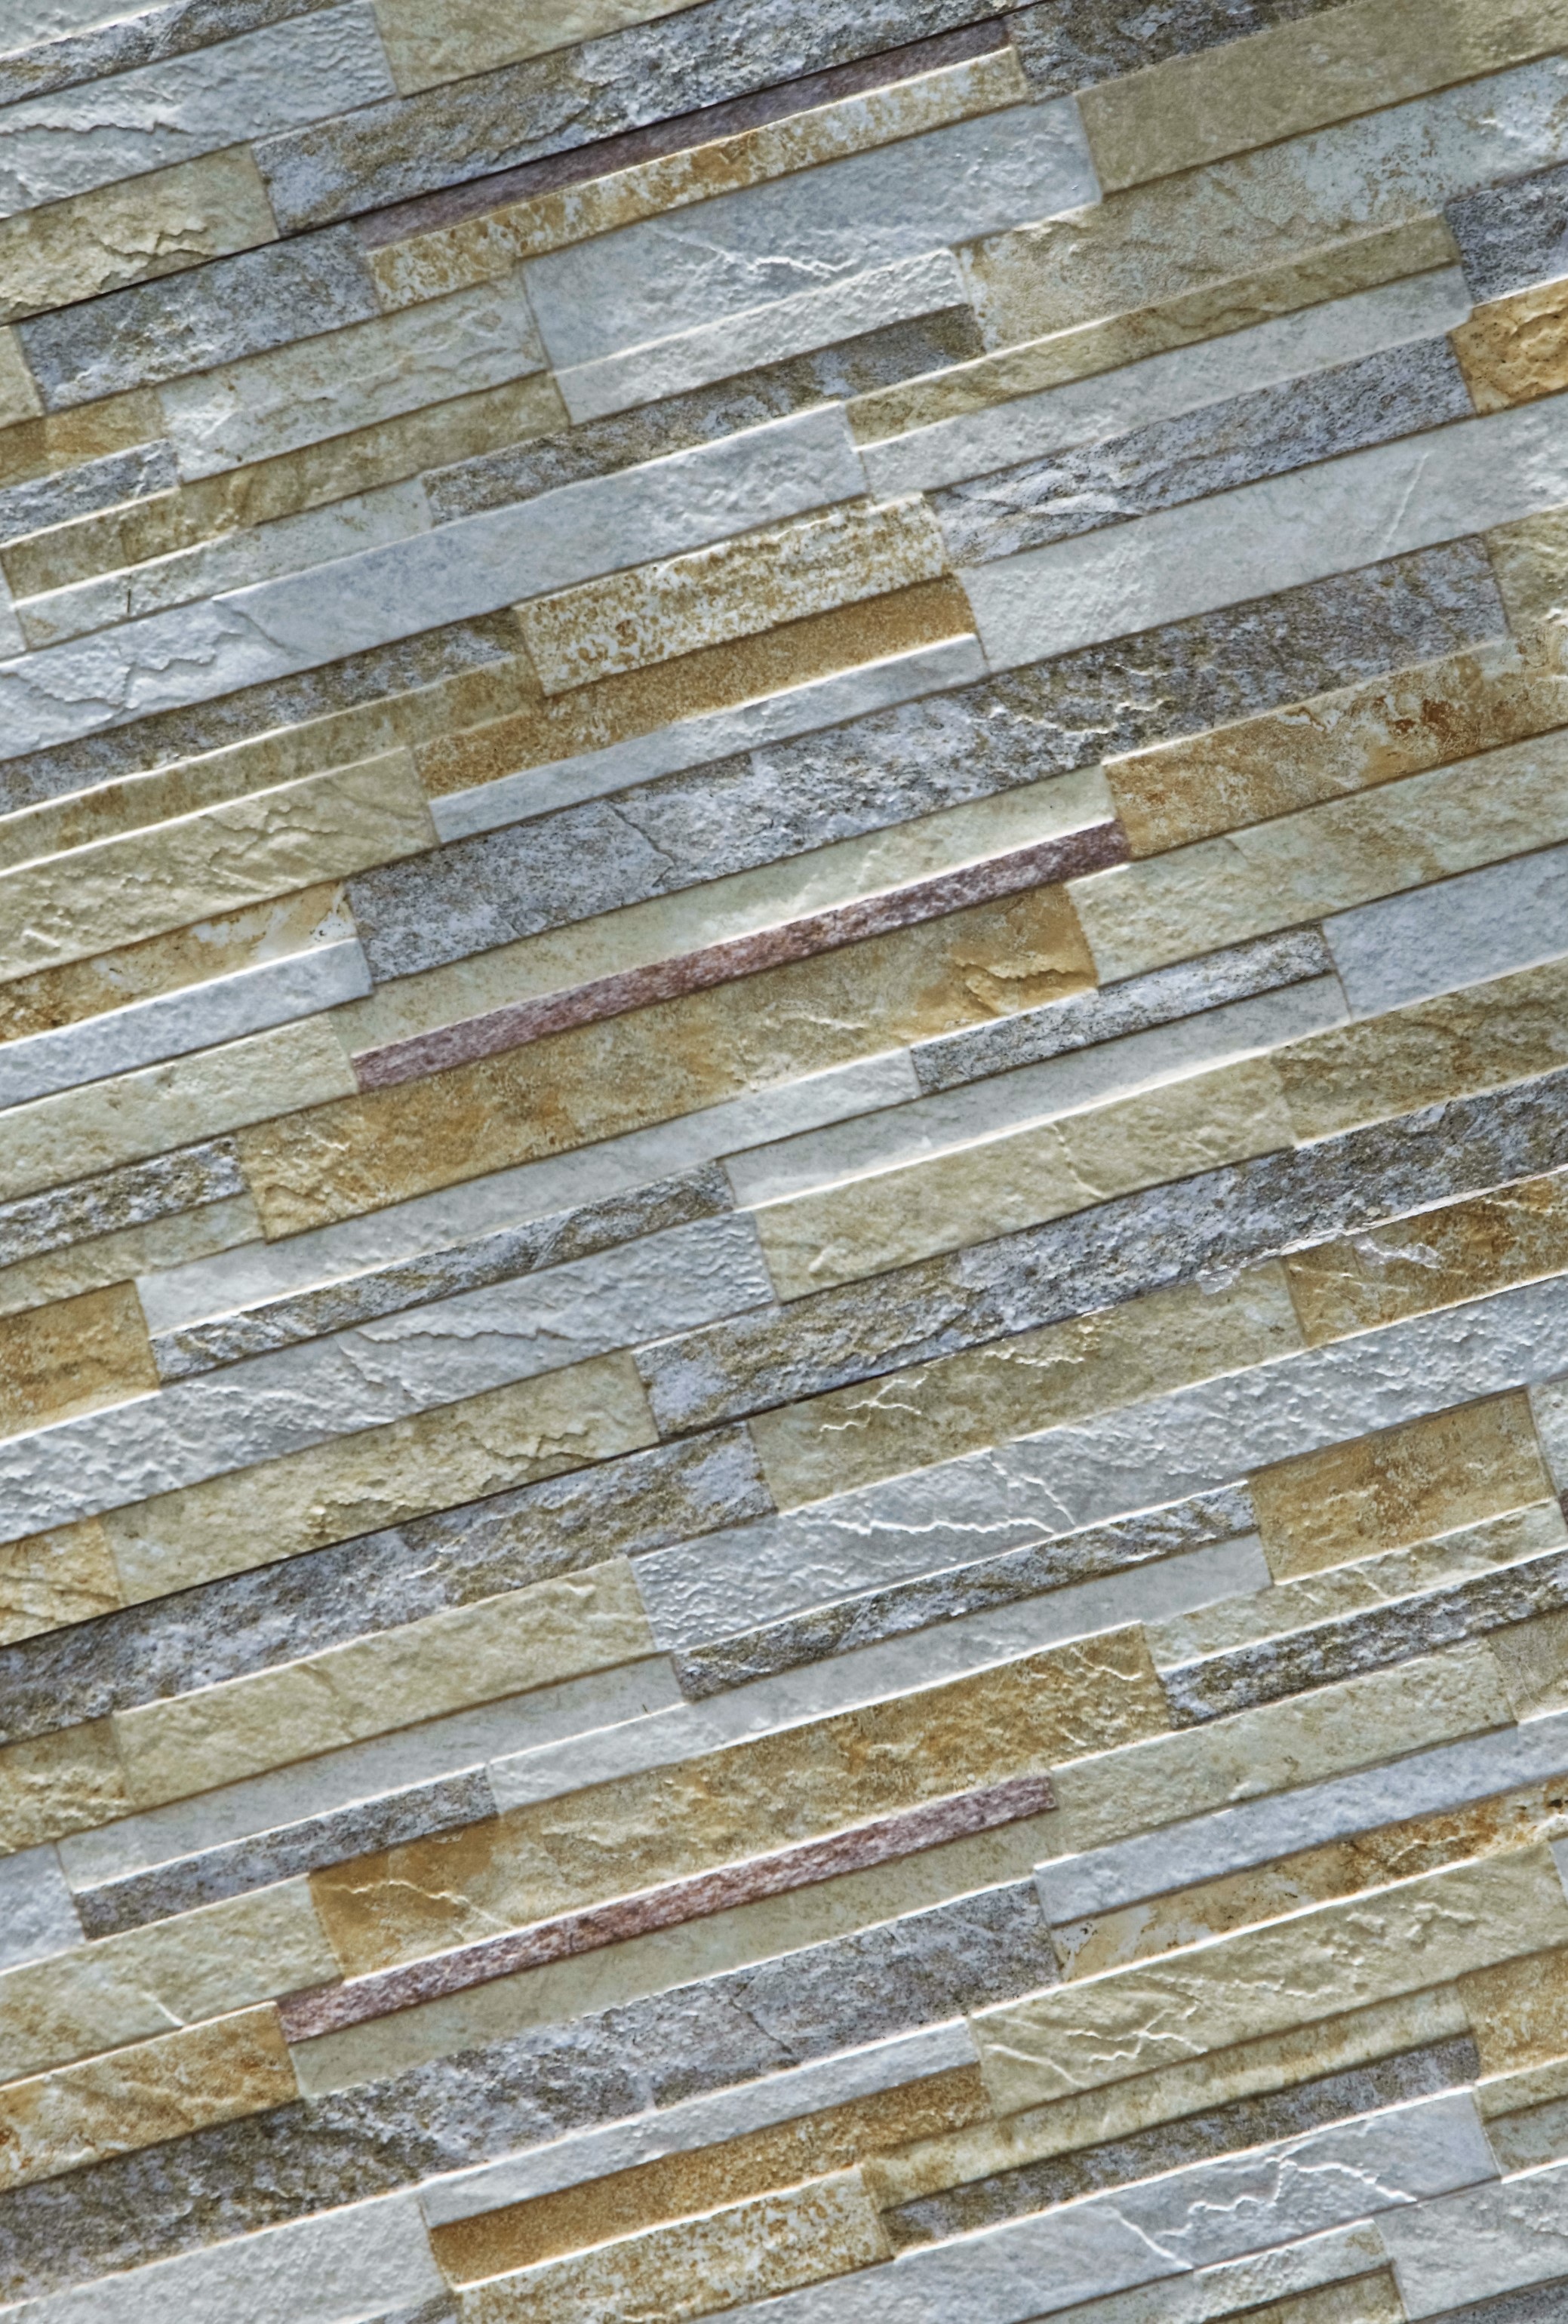
wood, texture, floor, wall, stone, line, tile, stone wall, lumber, material, background, hardwood, stone texture, flooring, wood flooring, texture stones, laminate flooring, wood stain